German resistance to Nazism

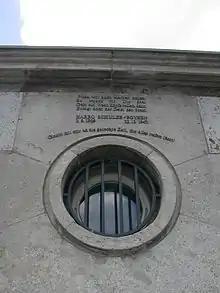
Memorial to Harro Schulze-Boysen, Niederkirchnerstrasse, Berlin

The Rosenstrasse protest of February 1943 was the only open, collective protest for Jews during the Third Reich. It was sparked by the arrest and threatened deportation to death camps of 1,800 Jewish men married to non-Jewish women. They were "full" Jews in the sense of the 1935 Nuremberg Laws and the Gestapo aimed to deport as many as it could without drawing attention to the Holocaust or alienating the "racial" public. Before these men could be deported, their wives and other relatives rallied outside the building in Rosenstrasse where the men were held. About 6,000 people, mostly women, rallied in shifts in the winter cold for over a week. Eventually Himmler, worried about the effect on civilian morale, gave in and allowed the arrested men to be released. Some who had already been deported and were on their way to Auschwitz were brought back. There was no retaliation against the protesters, and most of the Jewish men survived.